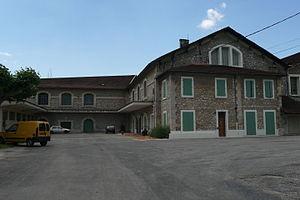
Cave coopérative près de Meynes.
Le costières-de-nîmes est un vin français d'appellation d'origine contrôlée faisant partie du vignoble de la vallée du Rhône.